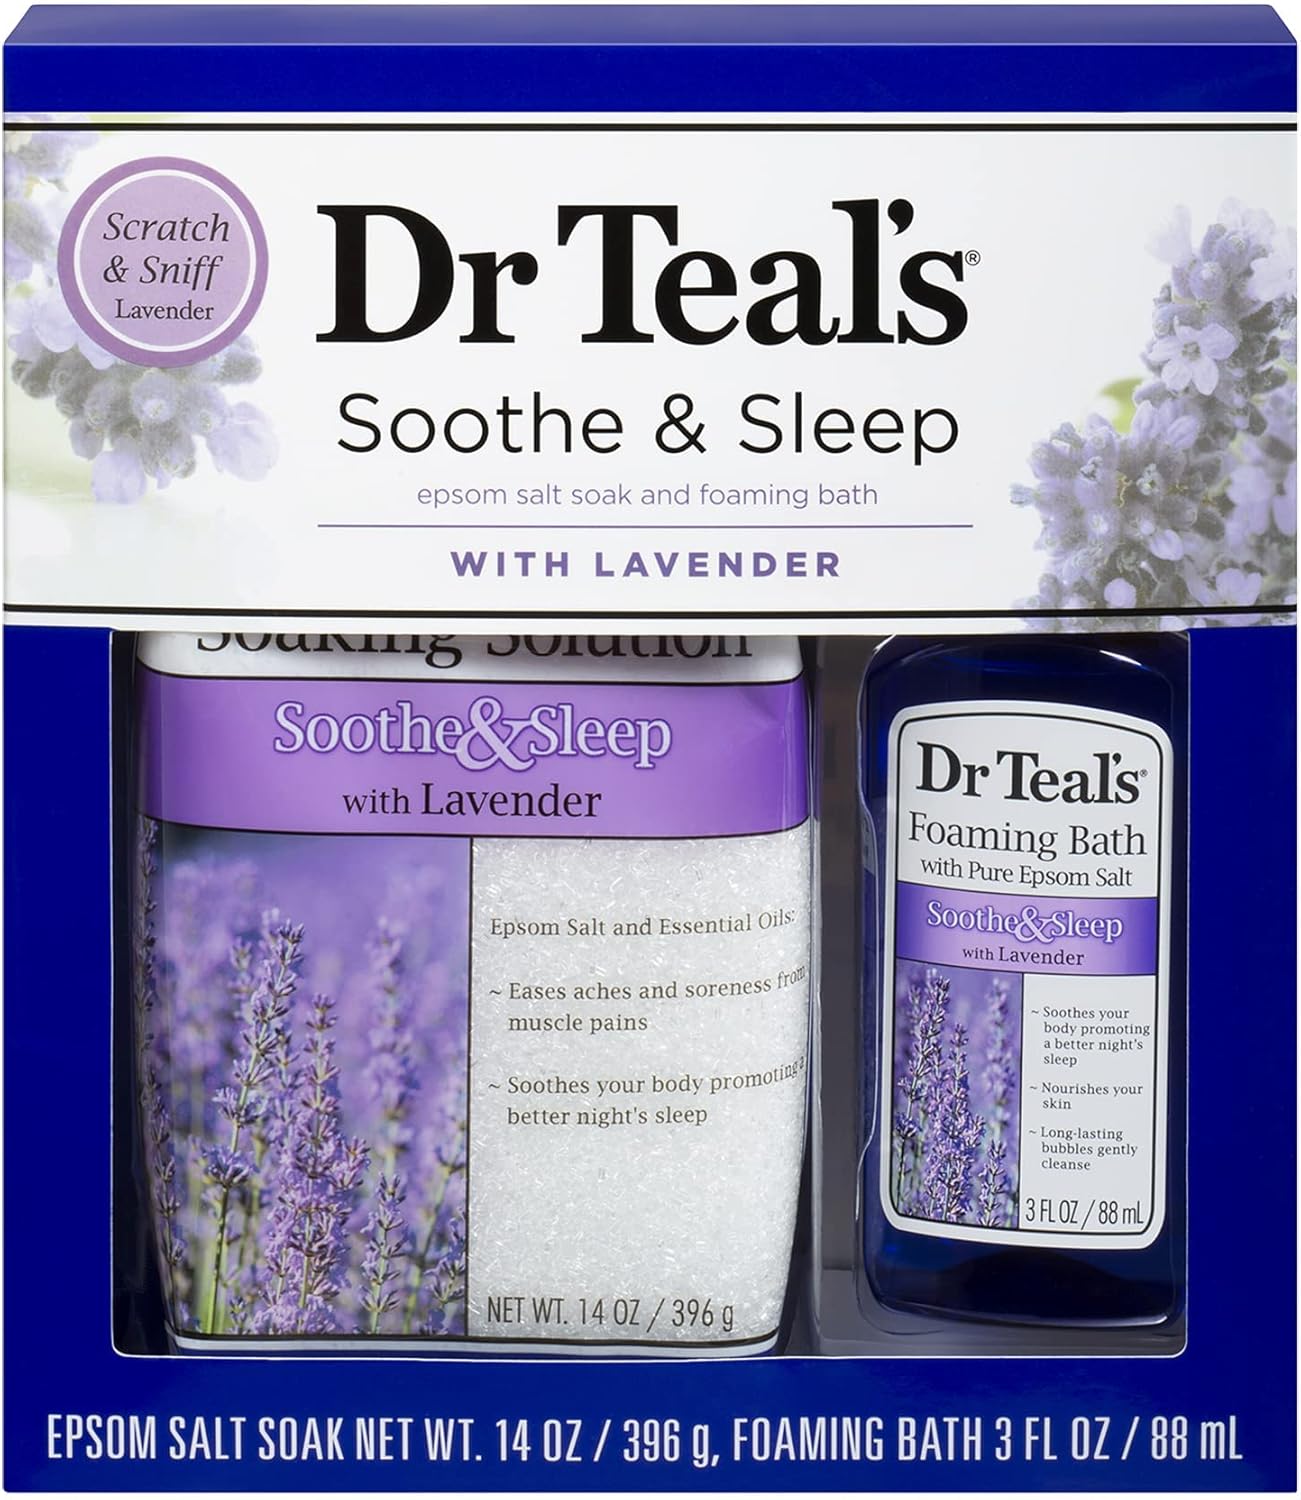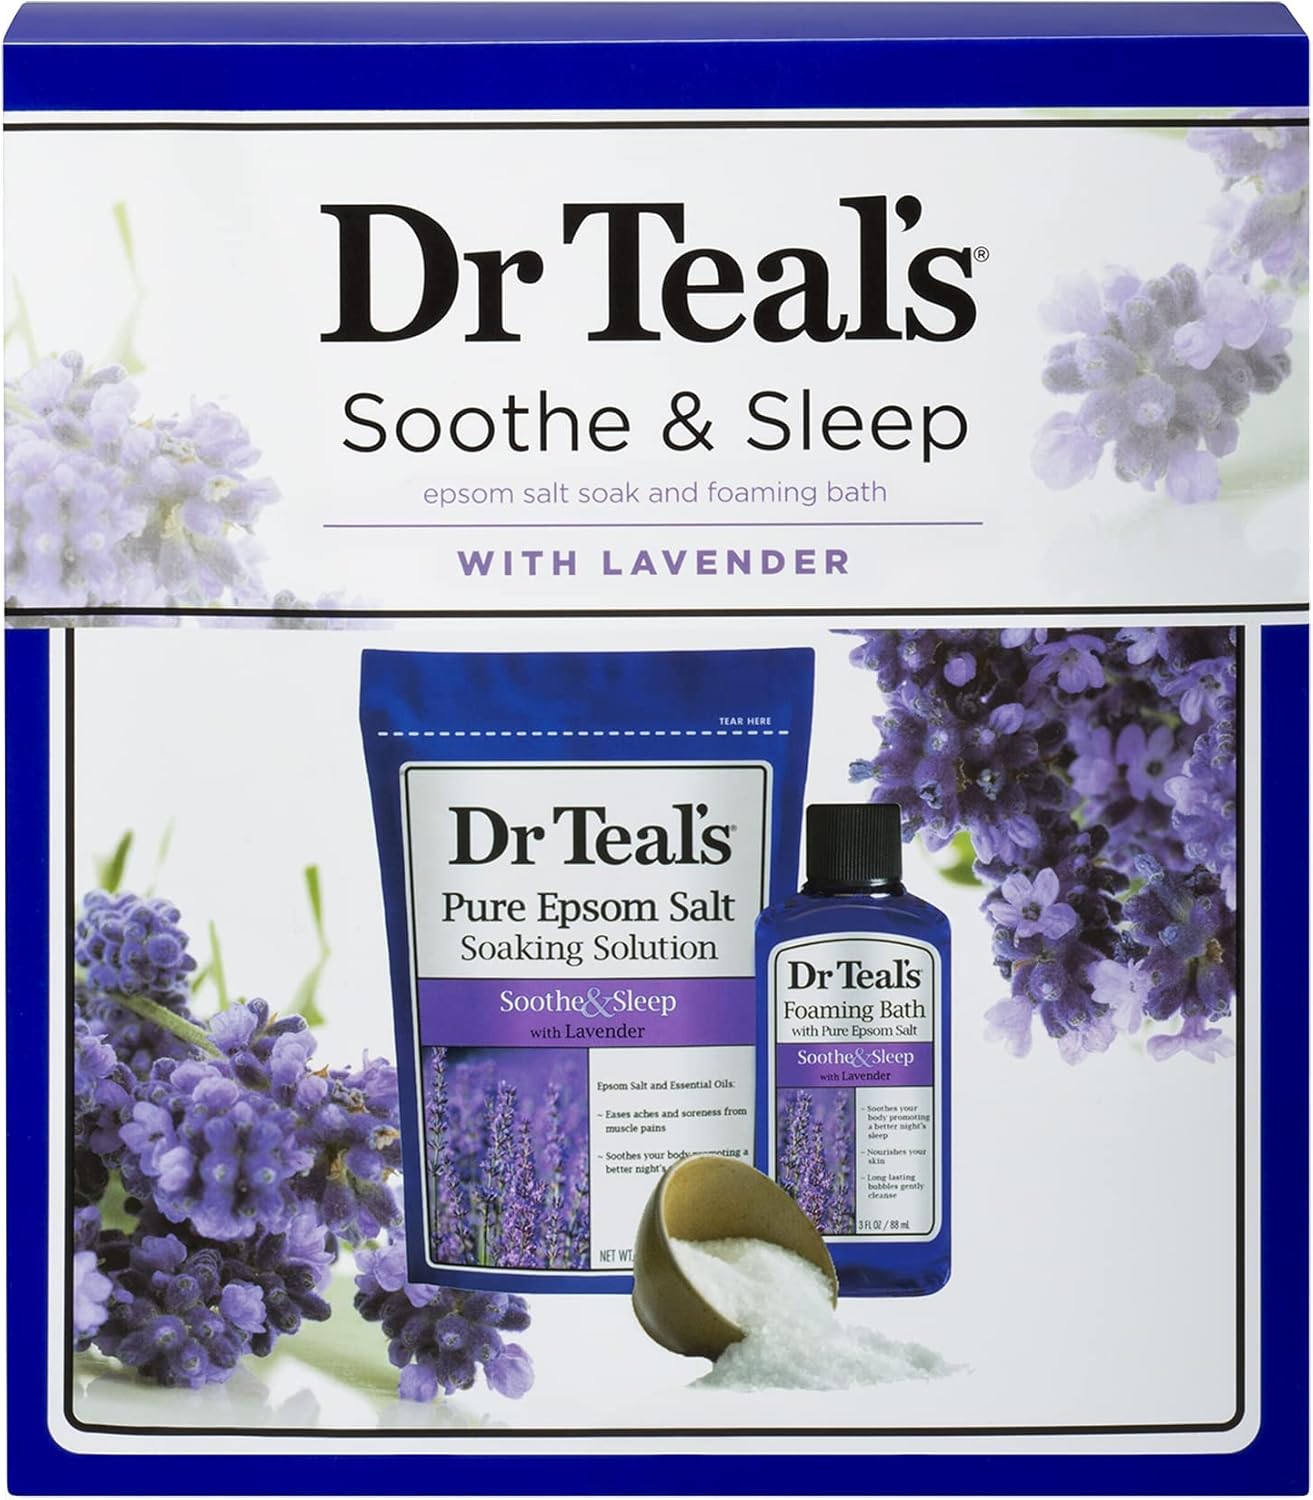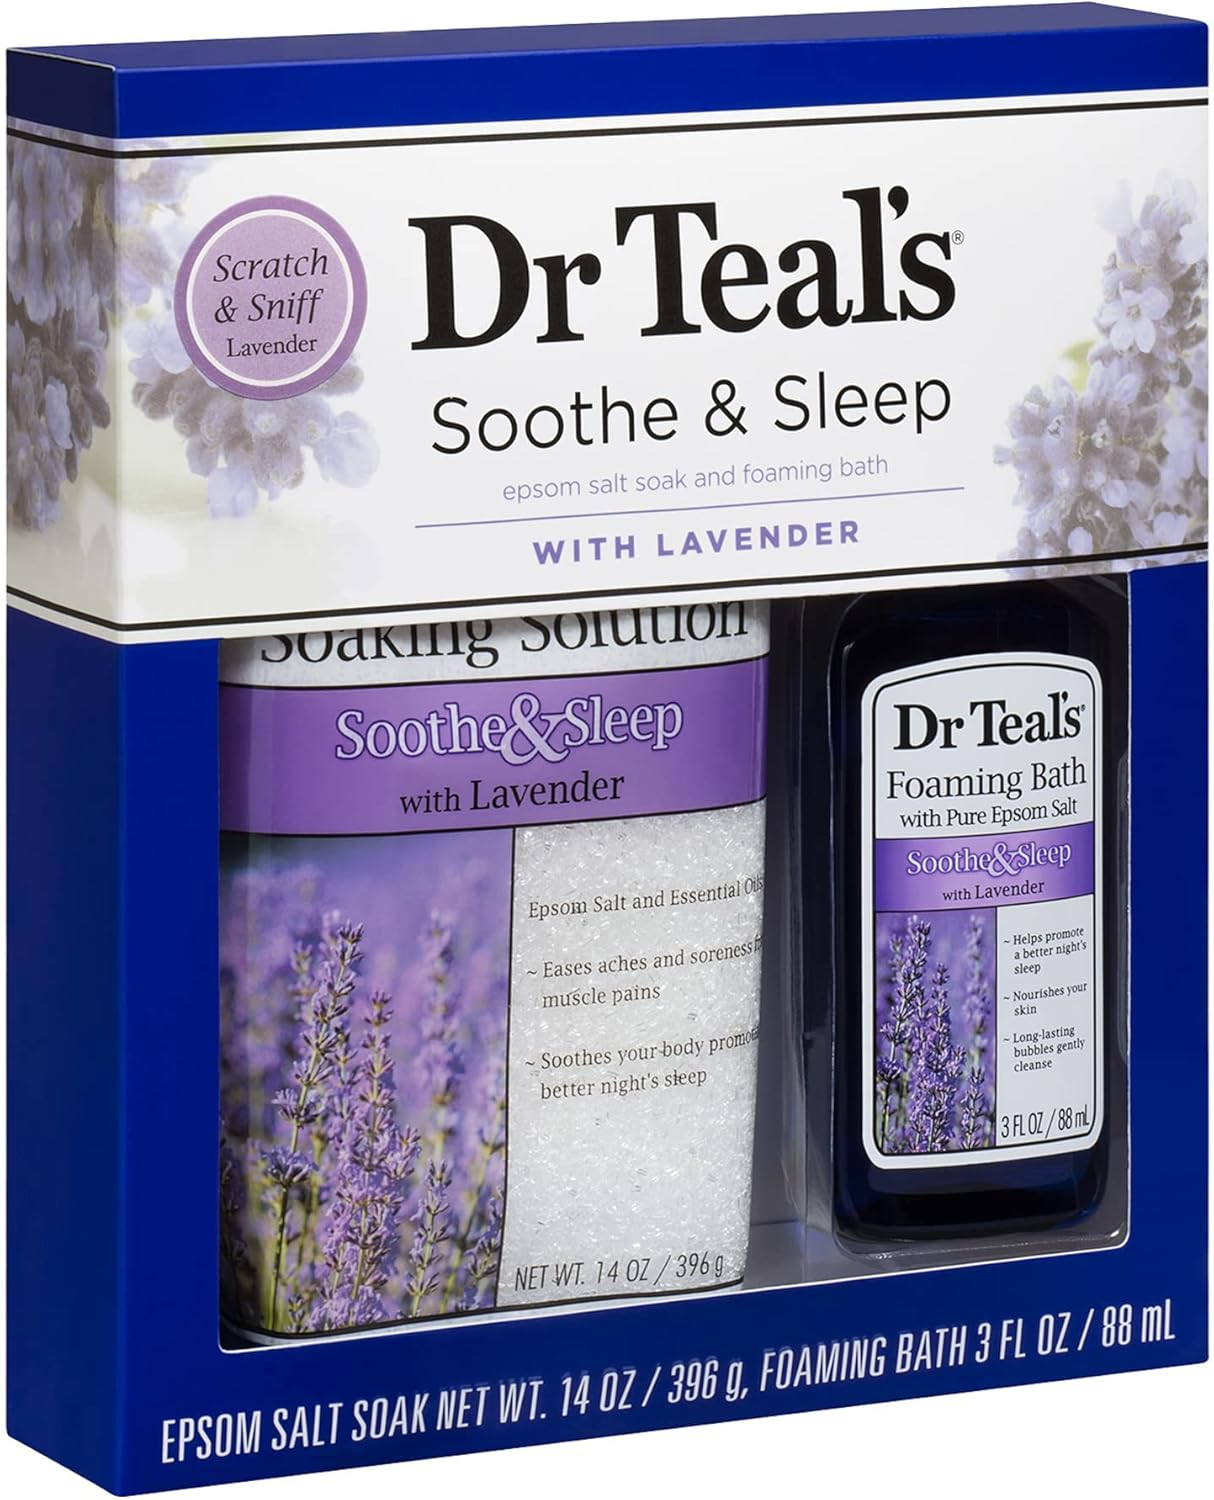
Dr Teal's Lavender Epsom Salt & Foaming Bath Oil Sampler Gift Set 2022 - Give The Gift of Relaxation & Peaceful Slumber! - 14 oz Bag of Lavender Bath Salts & 3 oz Bottle of Lavender Foaming Bath Oil
Category: Health & Personal Care
Great for gifting! Give the gift of relaxation and peaceful slumber with this Dr Teal's sampler set featuring soothing lavender essential oil to promote a better nights sleep. Features Dr Teal's Pure Epsom Salt (Magnesium Sulfate USP) with essential oils to sooth your body and relax your mind helps revitalize tired achy muscles. Dr Teal's Lavender Foaming Bath transforms your bath into a relaxing spa experience that nourishes your skin, while long lasting bubbles gently cleanse.
Features: Promotes a better night’s rest | Lavender Essential Oils soothe your body & mind | Pure Epsom Salt eases aches & muscle pains | Give the gift of relaxation! | Contains one 14 oz bag of Epsom Salts and one 3 oz bottle of Foaming Bath